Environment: real
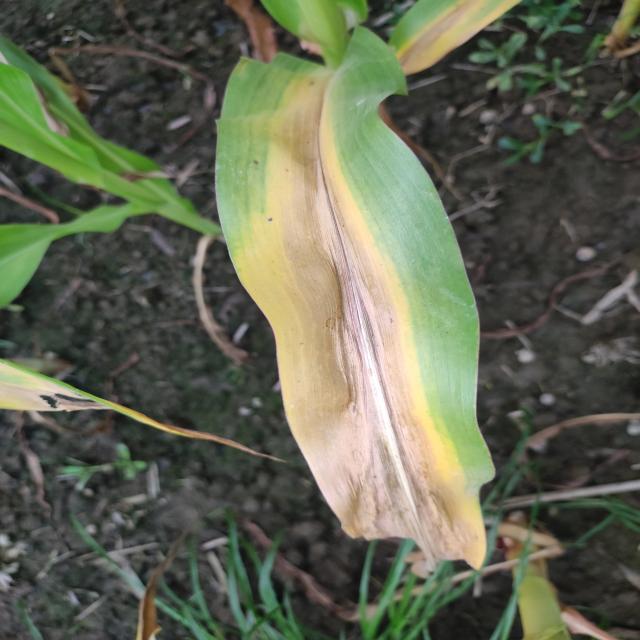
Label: nitrogen_deficiency